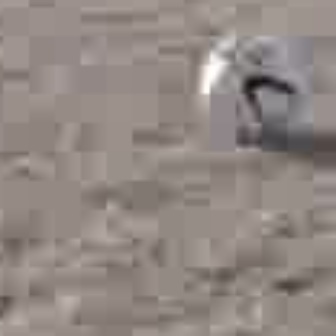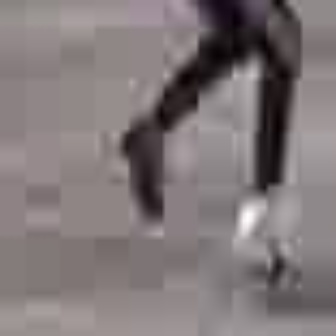
  Please identify the target specified by the bounding box [190,18,309,138] in the first image and locate it in the second image. Return the coordinates in [x_min,y_min,x_max,y_max] format.
Answer: [225,178,324,277]